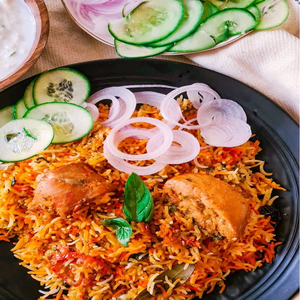
Dish: biryani